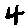
Label: 4